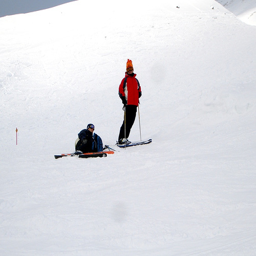
A man standing on a snow covered ski slope next to a person laying down.
A pair of skiers taking a break on top of a snowy hill.
One skier has fallen down while the other is standing up.
Two people are skiing in the snow on a slope.
Two people near a snowy slope on boards.